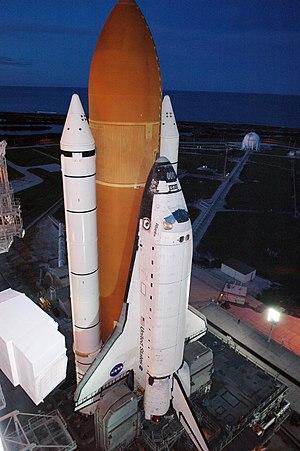
La navette spatiale Atlantis est une navette spatiale appartenant à la NASA, l'agence spatiale américaine. Elle fut la quatrième navette opérationnelle construite, et la dernière à voler, après les destructions de Challenger et de Columbia et la mise en arrêt des navettes Discovery et Endeavour. Son dernier vol fut effectué le 21 juillet 2011.